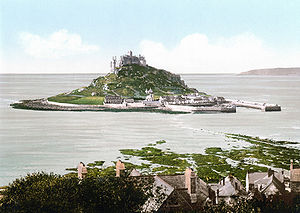
Tidevandsø
St Michael's Mount, Cornwall ved højvande 1900.
En tidevandsø er et stykke land, der er forbundet til fastlandet ved en naturlig eller menneskeskabt dæmning eller dige, der er oven vande ved lavvande, men oversvømmet ved højvande. På grund af mystikken ved tidevandsøer har mange været stedet for religiøse steder, som eksempelvis Mont Saint-Michel med Benediktinerordenens kloster. Tidevandsøer er også ofte blevet brugt til fæstninger på grund af deres naturligt forskansning.